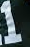
Number: 1